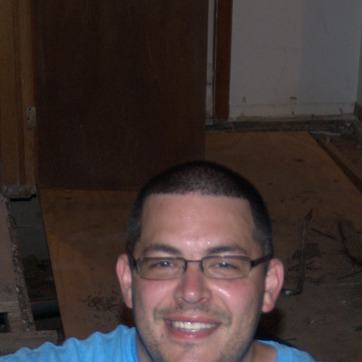
Material: hair